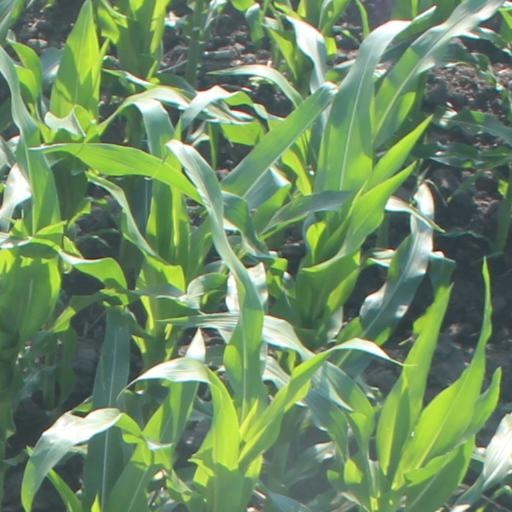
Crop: maize; corn